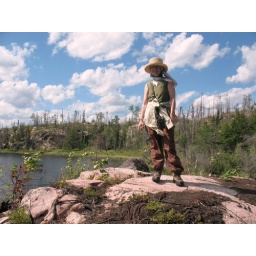
under the blue sky 8-14-2010